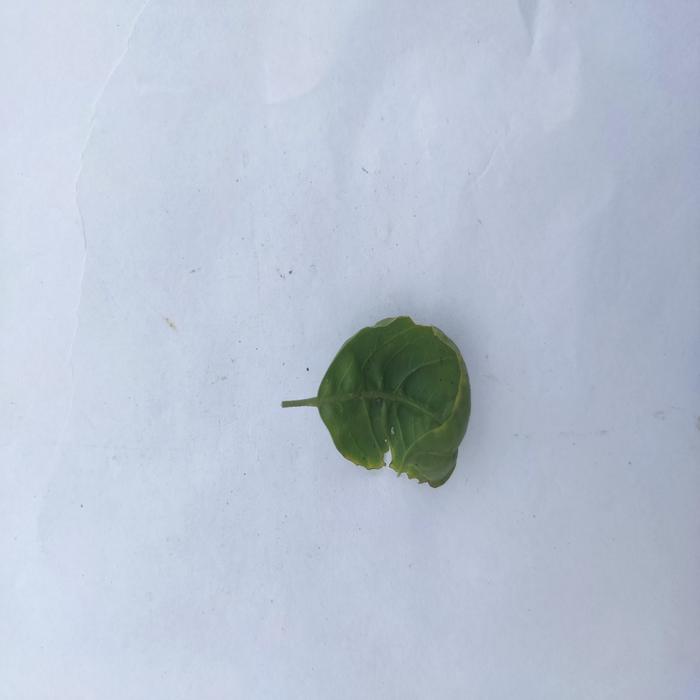
Crop: Aegle Marmelos
Leaf condition: Leaf_Curl